Sigismund, Holy Roman Emperor

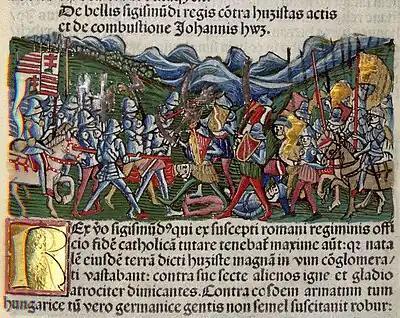
The wars of King Sigismund against the Hussites (Chronica Hungarorum, 1488)

From 1412 to 1423, Sigismund campaigned against the Republic of Venice in Italy. The king took advantage of the difficulties of Antipope John XXIII to obtain a promise that a council should be called in Constance in 1414 to settle the Western Schism. He took a leading part in the deliberations of this assembly, and during the sittings travelled to France, England, and Burgundy in a vain attempt to secure the abdication of the three rival popes. The council ended in 1418, having resolved the Schism and—of great consequence to Sigismund's future career—having the Czech religious reformer, Jan Hus, burned at the stake for heresy in July 1415. The complicity of Sigismund in the death of Hus is a matter of controversy. He had granted Hus a safe conduct and protested against his imprisonment, and Hus was burned during Sigismund's absence.